Heather Gell

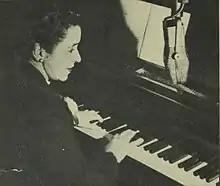
Gell broadcasting from the piano in 1941

Gell returned to England in 1937 to teach at the LSDE, develop her music knowledge and study theatre production. Back in Adelaide she continued her teaching job at the Elder Conservatorium of Music.